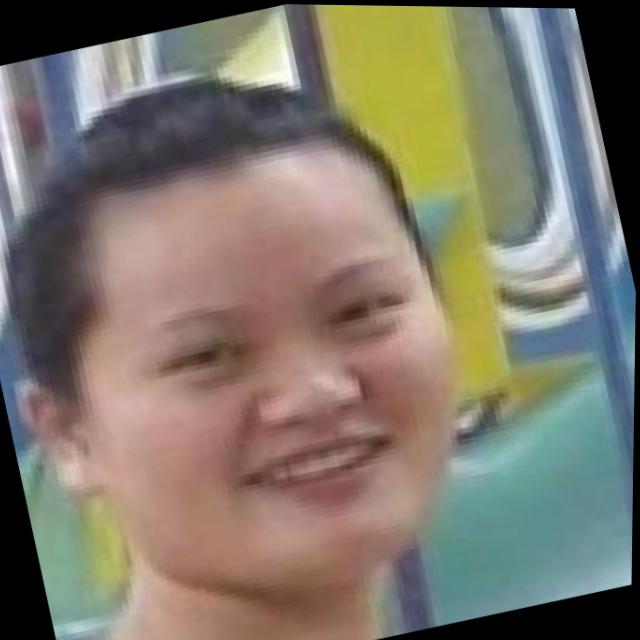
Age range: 21-44